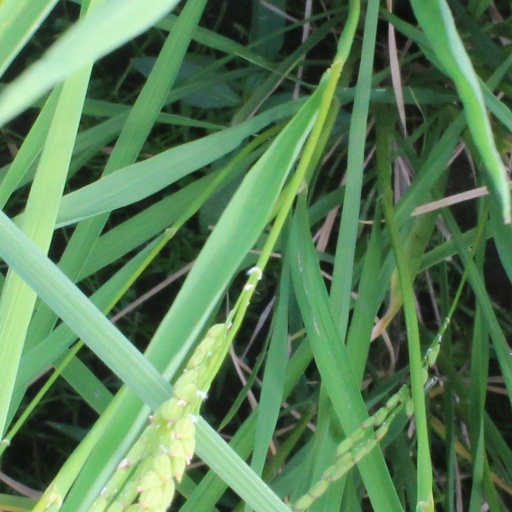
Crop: rice